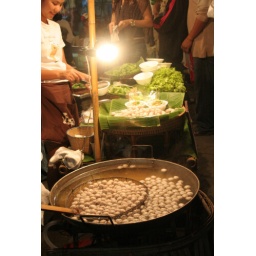
Fish balls at a market in Chiang Mai in the food section. The Pad Thai there is the best 'ever'